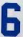
Number: 6